Tuscany

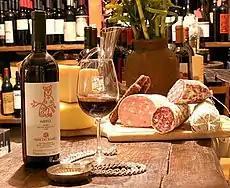
An assortment of Tuscan foods: various wine and cheese, and different sorts of salamis and hams

In the medieval period and the Renaissance, four main Tuscan art schools competed against each other: the Florentine School, the Sienese School, the Pisan School, and the Lucchese School.